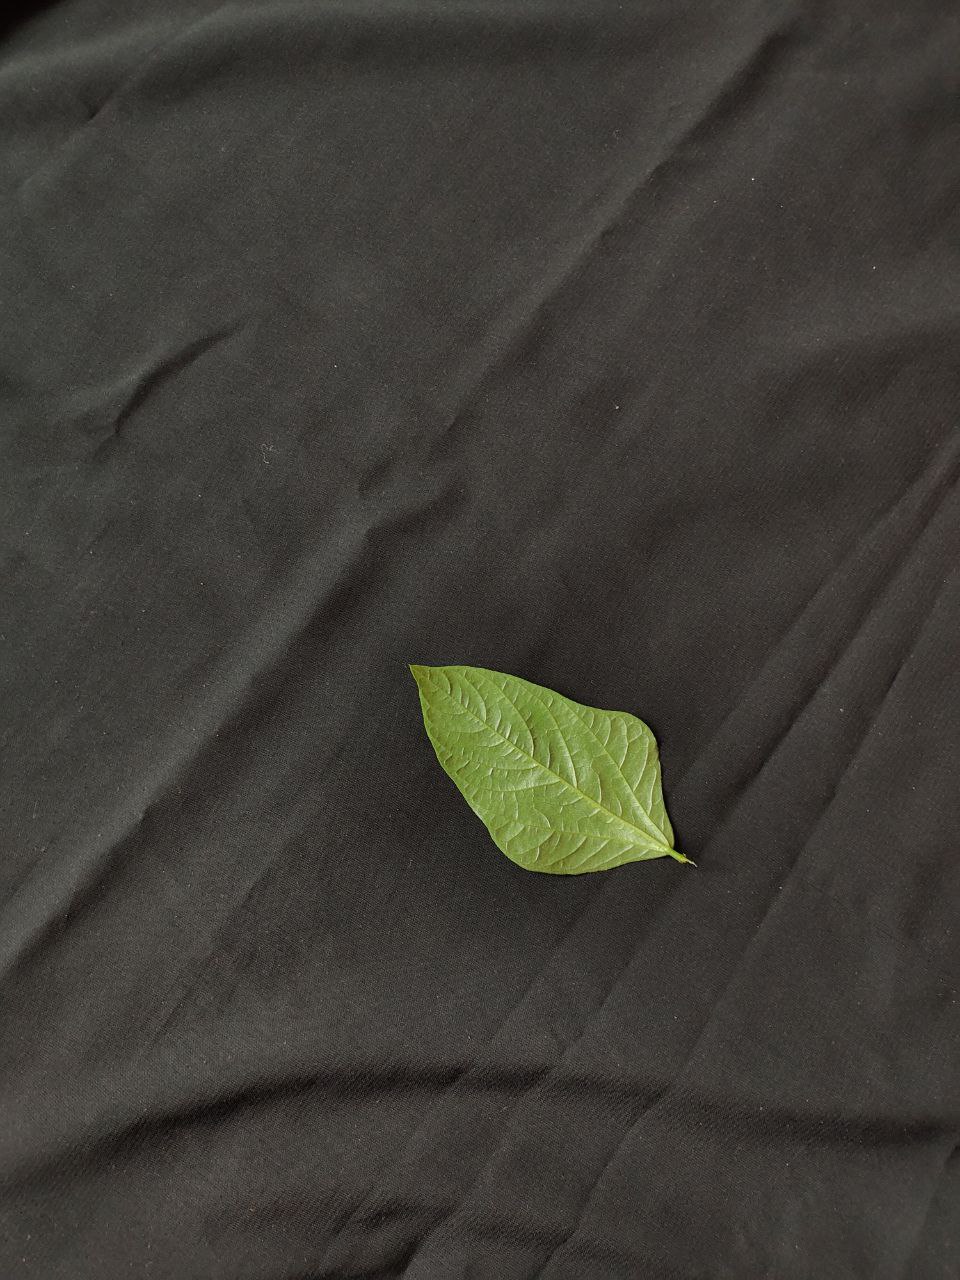
Crop: cowpea
Leaf condition: Fresh Leaf